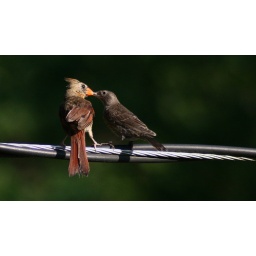
female cardinal .feeding a young-un . not seen young cardinals out in the open this year til now .